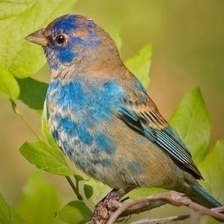
Species: INDIGO BUNTING
Scientific name: PASSERINA CYANEA
ImageNet parent category: indigo_bunting